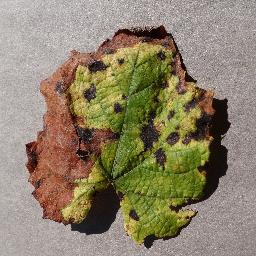
Label: Grape___Leaf_blight_(Isariopsis_Leaf_Spot)